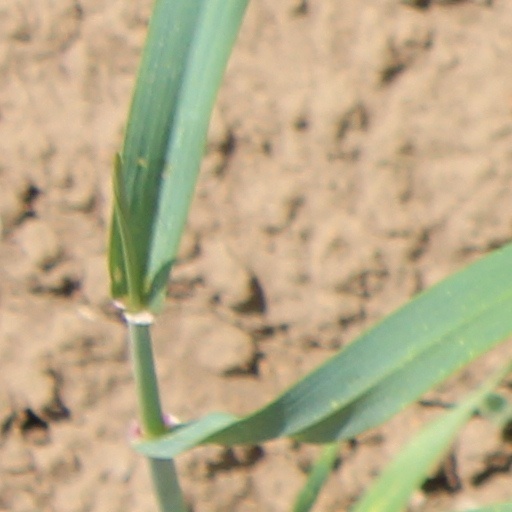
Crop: wheat